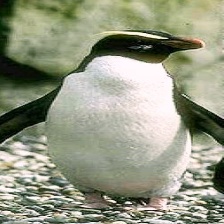
Species: FIORDLAND PENGUIN
Scientific name: EUDYPTES PACHYRHYNCHUS
ImageNet parent category: king_penguin